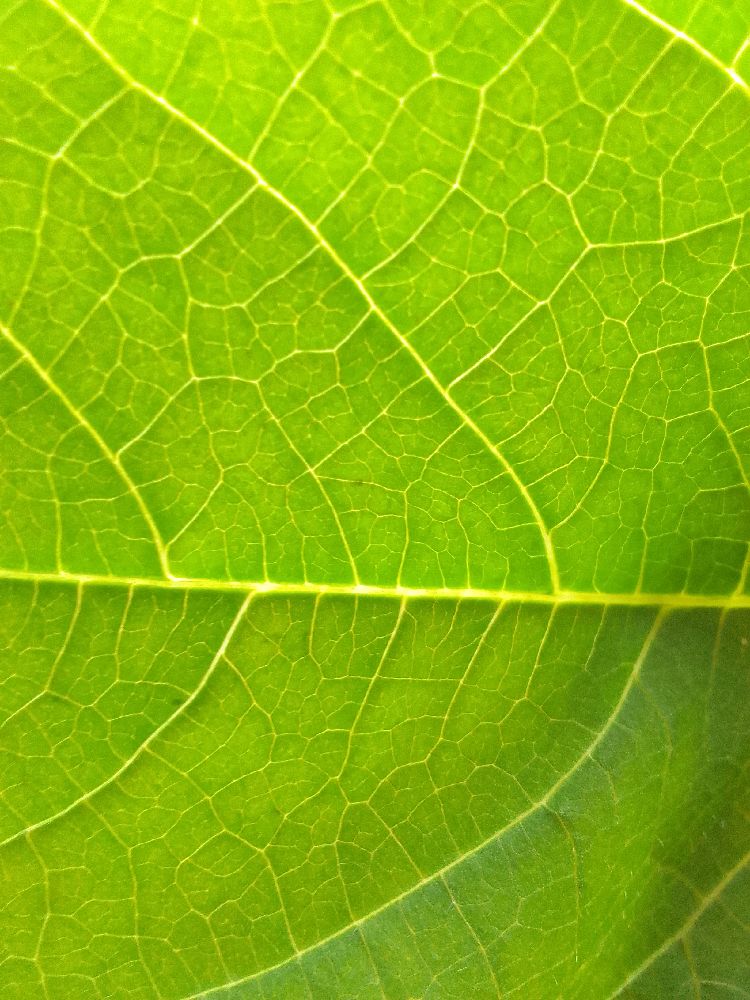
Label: healthy